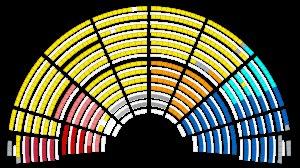
Cet article présente la composition de l'Assemblée nationale française par législature.